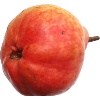
Label: red_pear